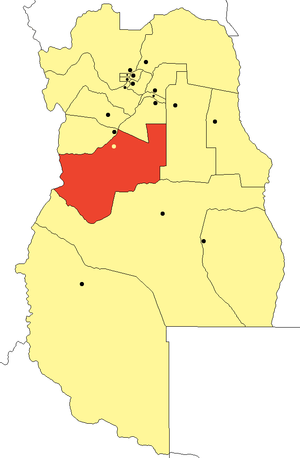
San Carlos ou Villa San Carlos est une ville de la province de Mendoza, en Argentine. Elle est le chef-lieu du département de San Carlos.